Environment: real
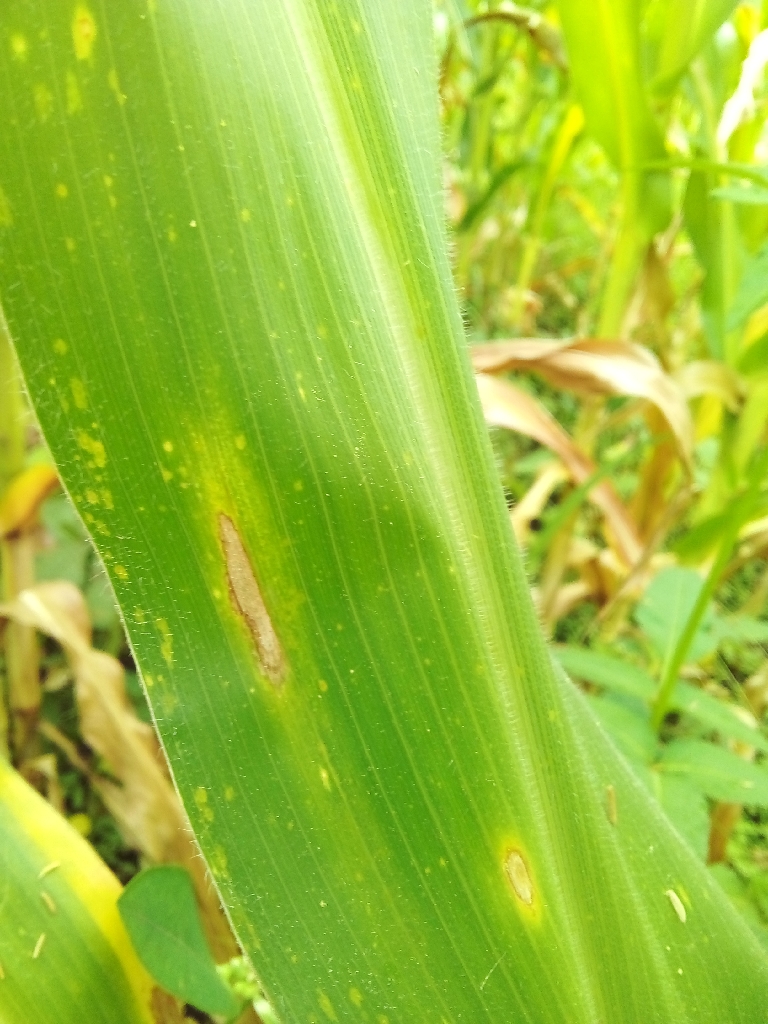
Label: northern_corn_leaf_blight